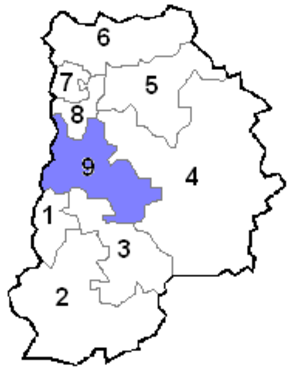
Carte de la Seine-et-Marne montrant la neuvième circonscription législative
Champdeuil est une commune française située dans le plateau briard à environ 10 kilomètres de Melun préfecture du département. Administrativement, c'est une commune du canton de Mormant, du département de Seine-et-Marne en région Île-de-France. Elle fait partie de la communauté de communes la Brie centrale.